Sea otter

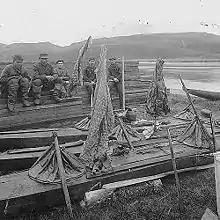
Aleut men in Unalaska in 1896 used waterproof kayak gear and garments to hunt sea otters.

The historic population of California sea otters was estimated at 16,000 before the fur trade decimated the population, leading to their assumed extinction. Today's population of California sea otters are the descendants of a single colony of about 50 sea otters located near Bixby Creek Bridge in March 1938. Their principal range has gradually expanded and extends from Pigeon Point in San Mateo County to Santa Barbara County.